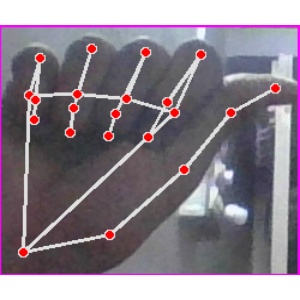
अक्षर: छ